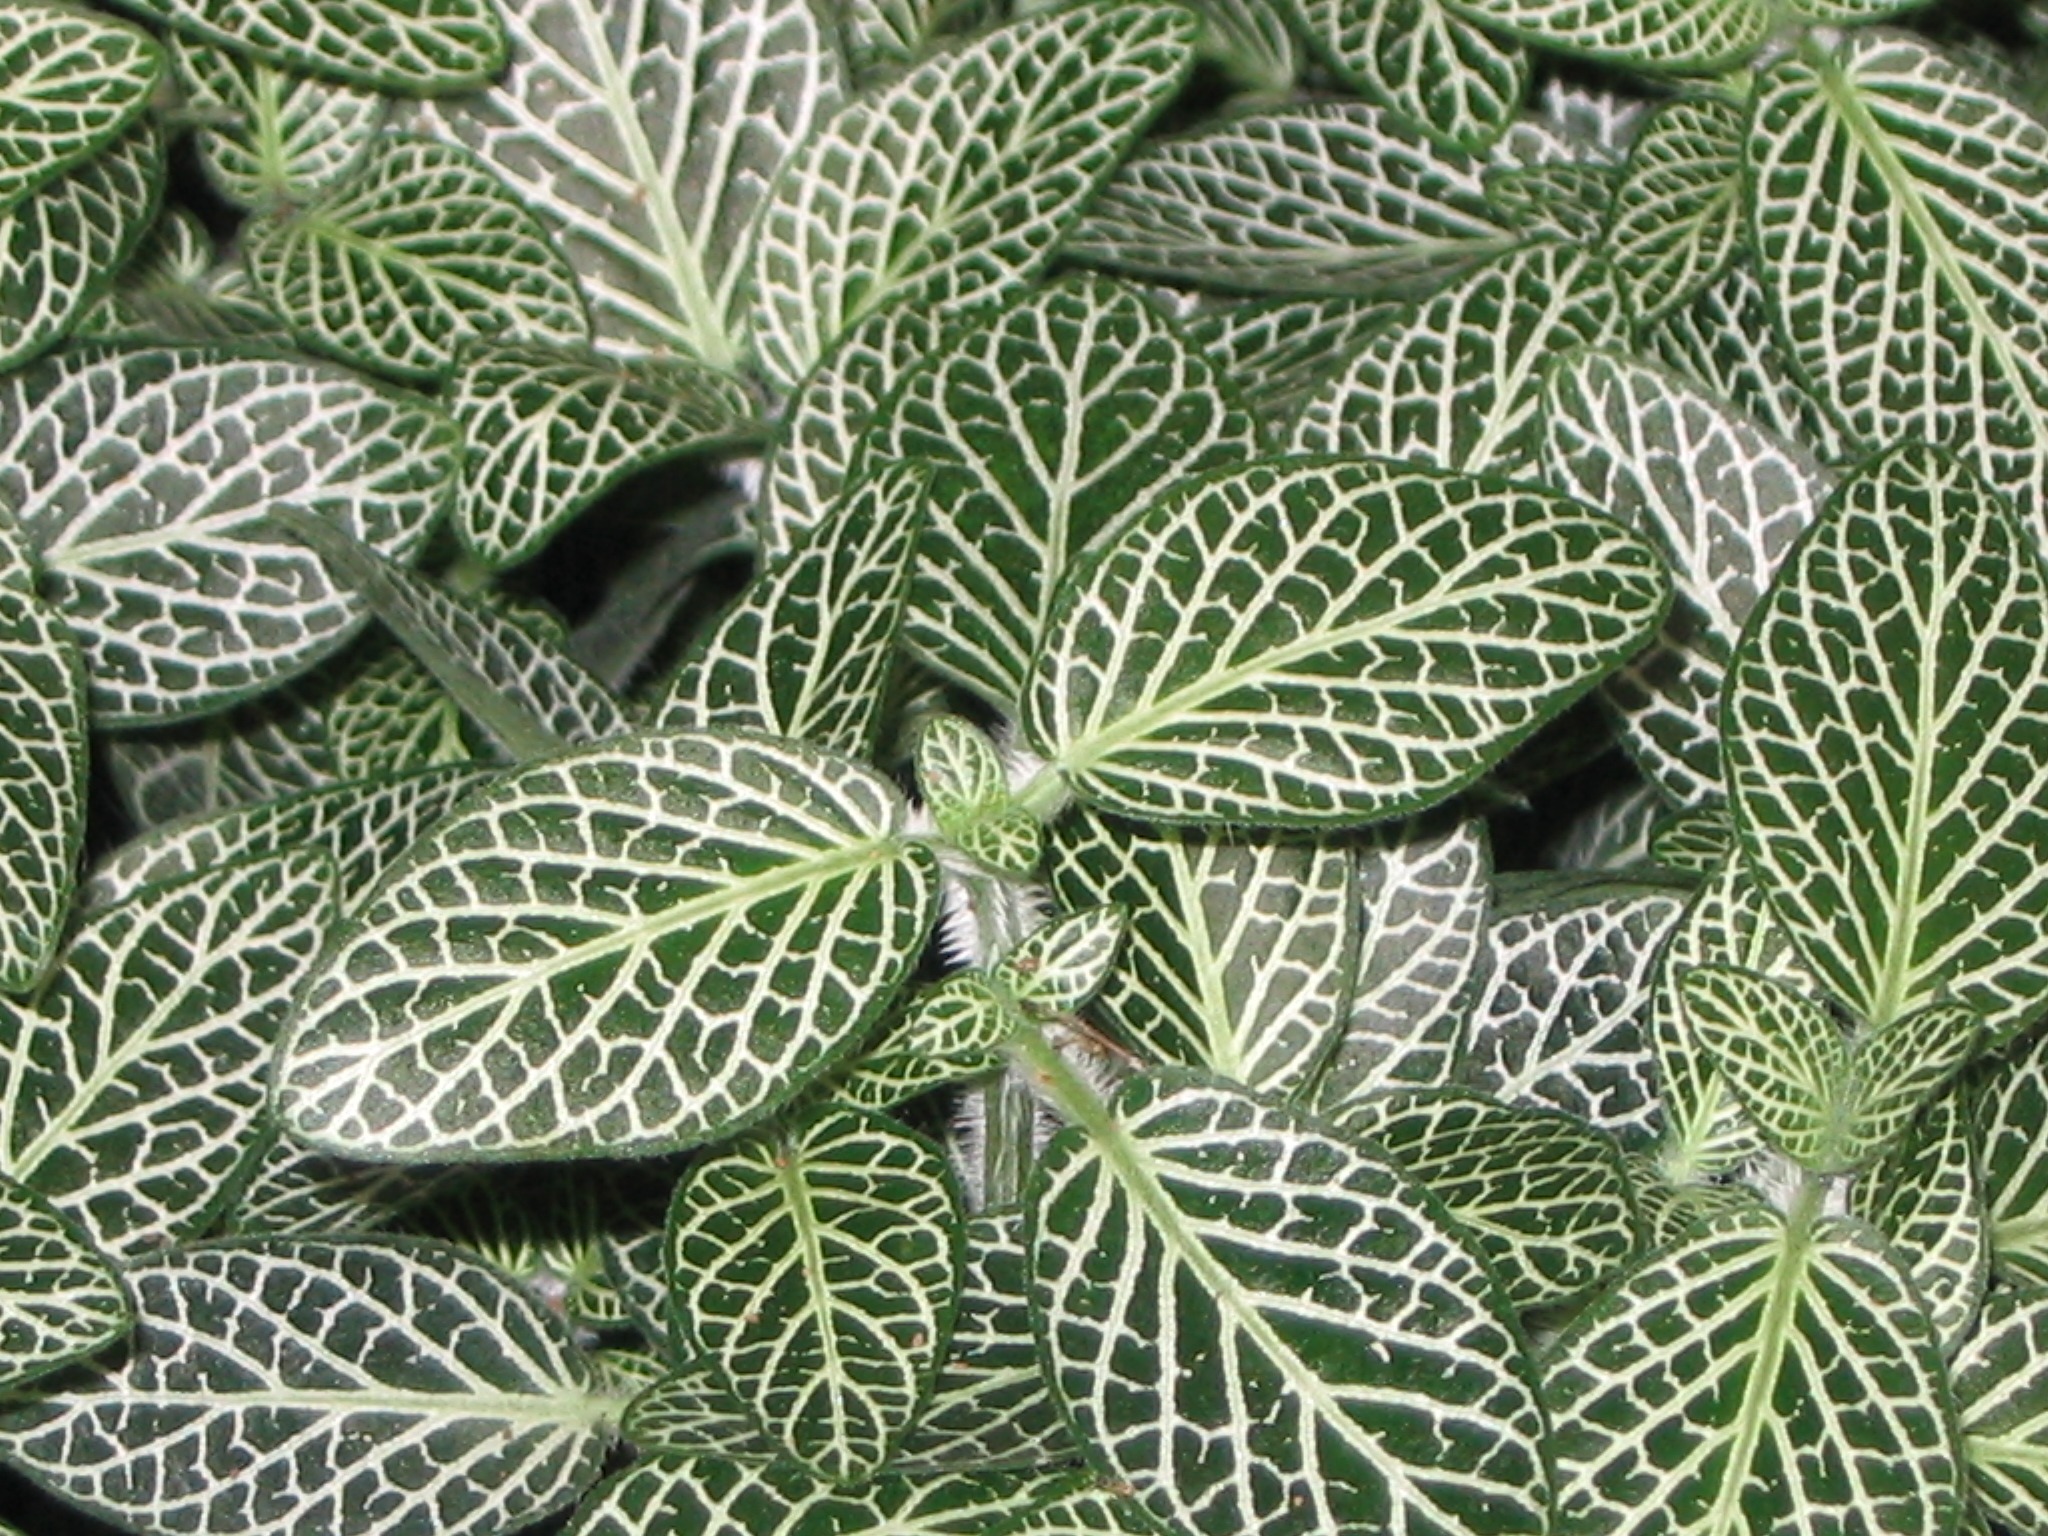
tree, nature, branch, plant, leaf, flower, frost, pattern, green, fresh, botany, garden, flora, potted plant, leaves, shrub, ecosystem, flowering plant, land plant